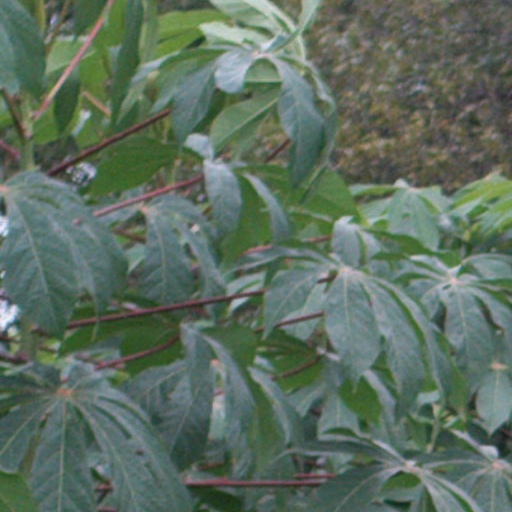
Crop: cassava